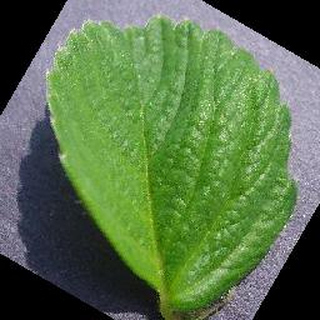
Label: healthy_strawberry